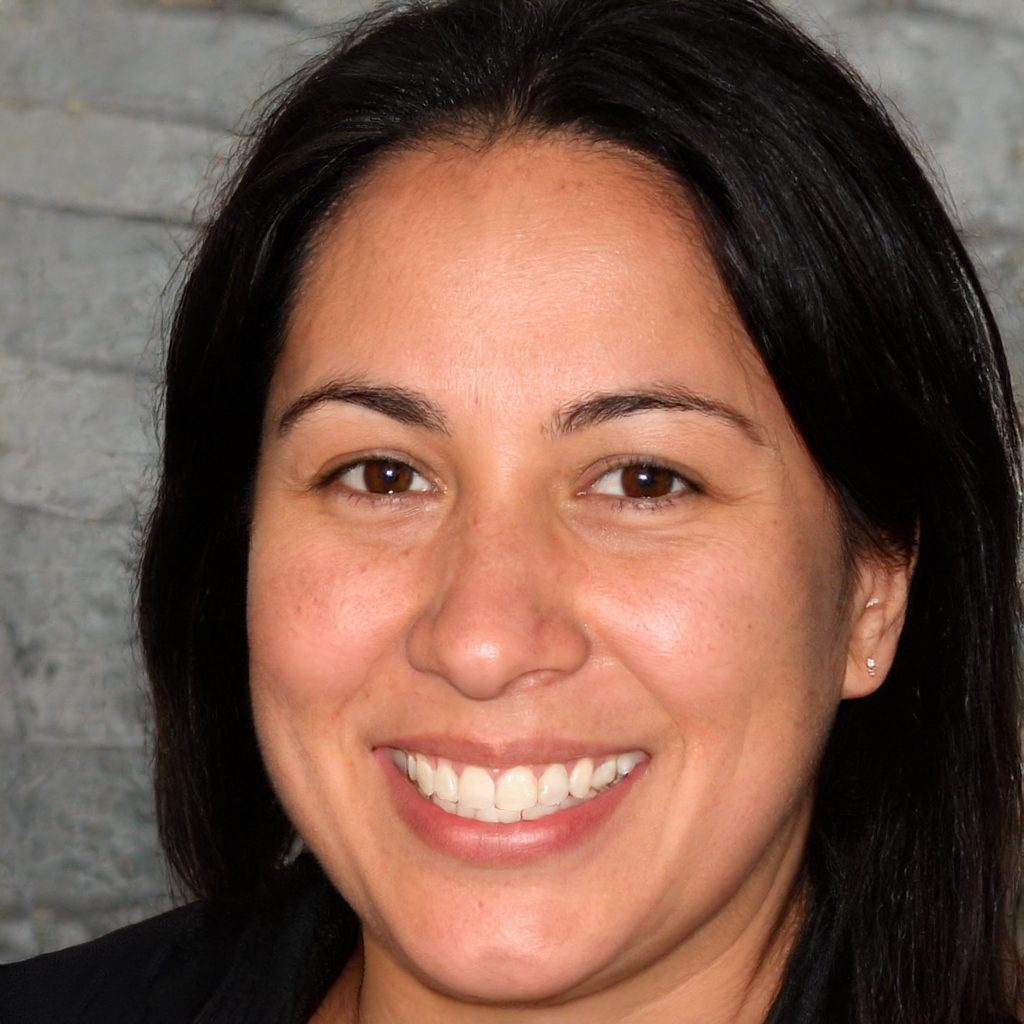
Gender: Female